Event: Nepal Earthquake
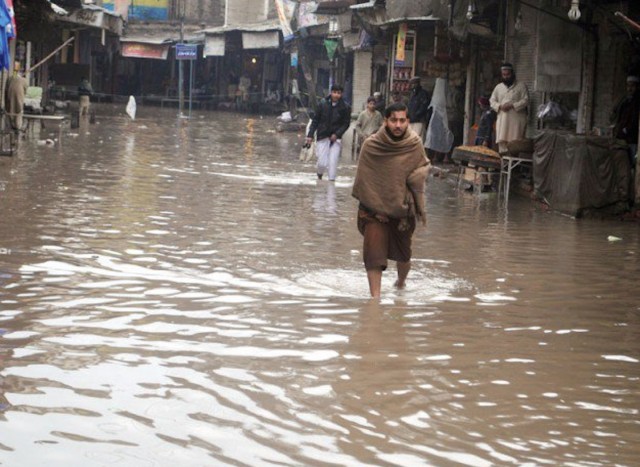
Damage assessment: damage